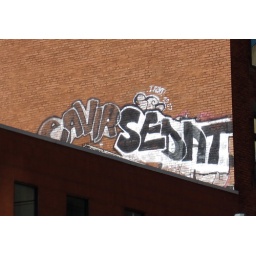
Cavir and Sedat tagged a wall high above the street in Pittsburgh, Pennsylvania.